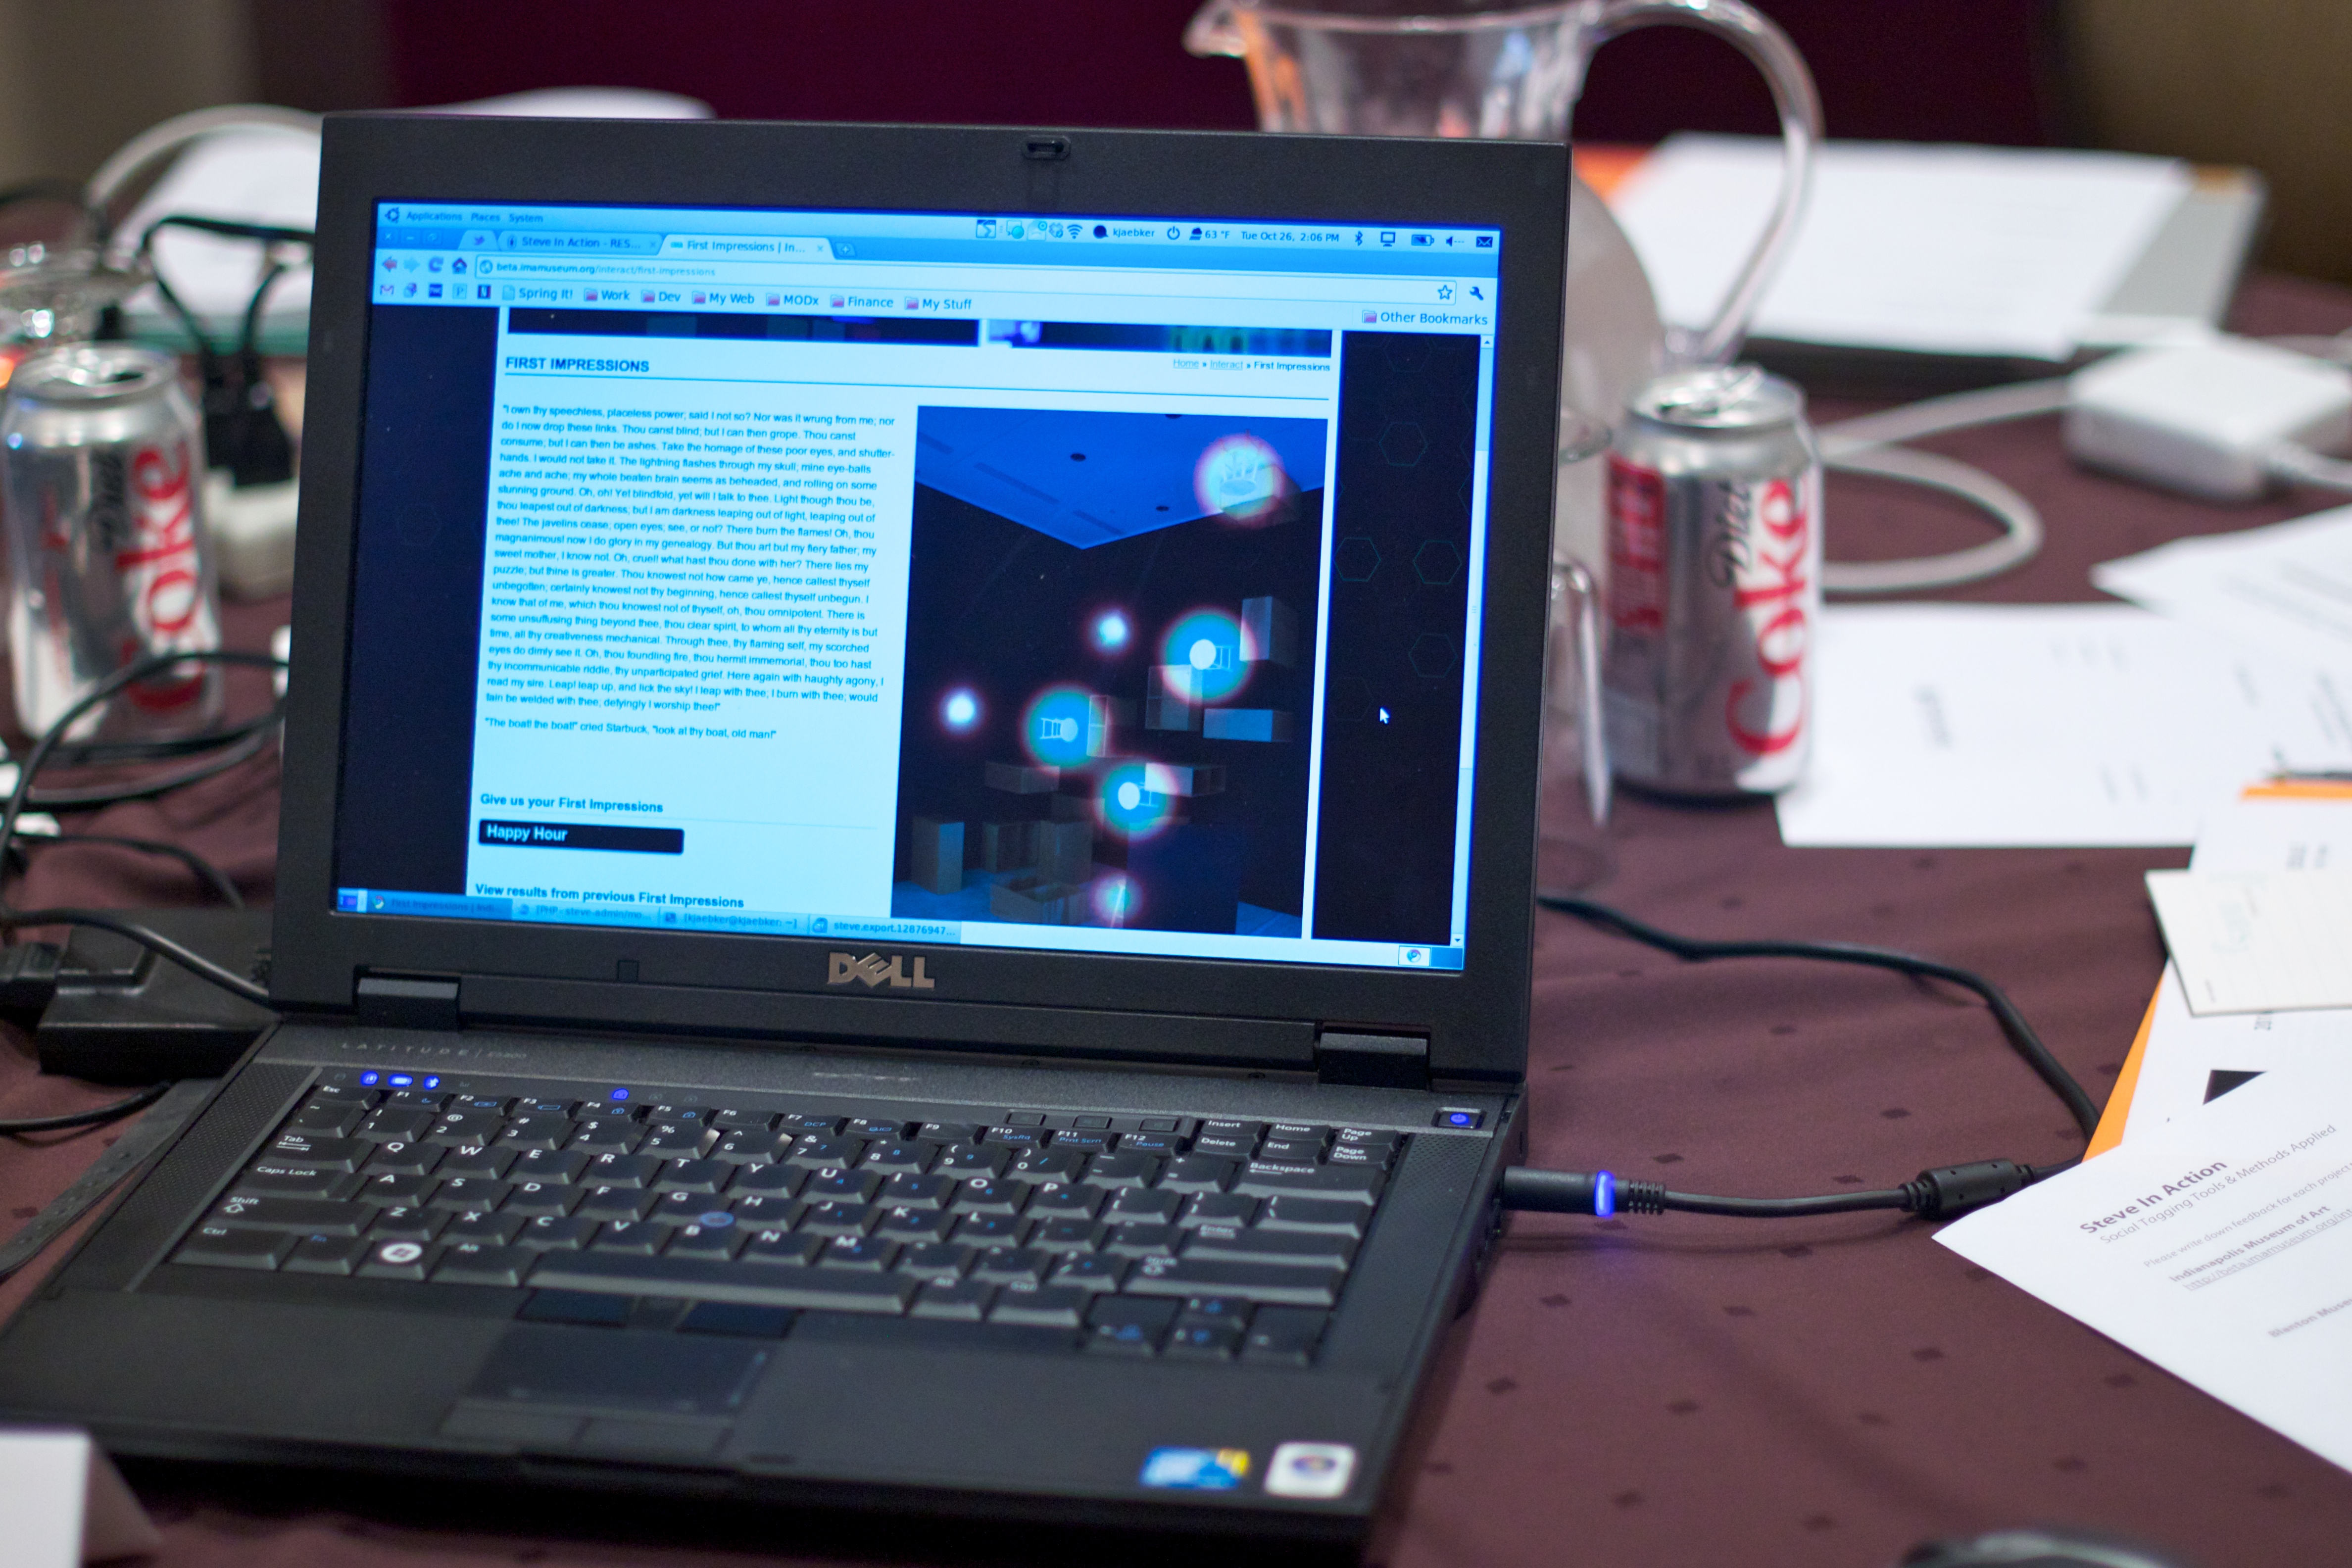
laptop, technology, gadget, multimedia, mcn2010, personal computer, electronic device, computer hardware, personal computer hardware, computer program